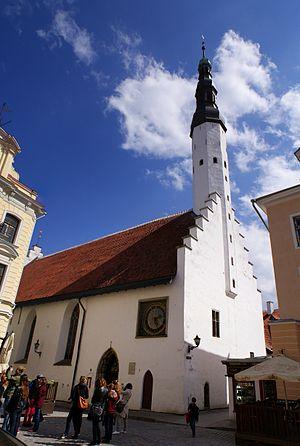
Cet article donne une liste d'églises en Estonie.